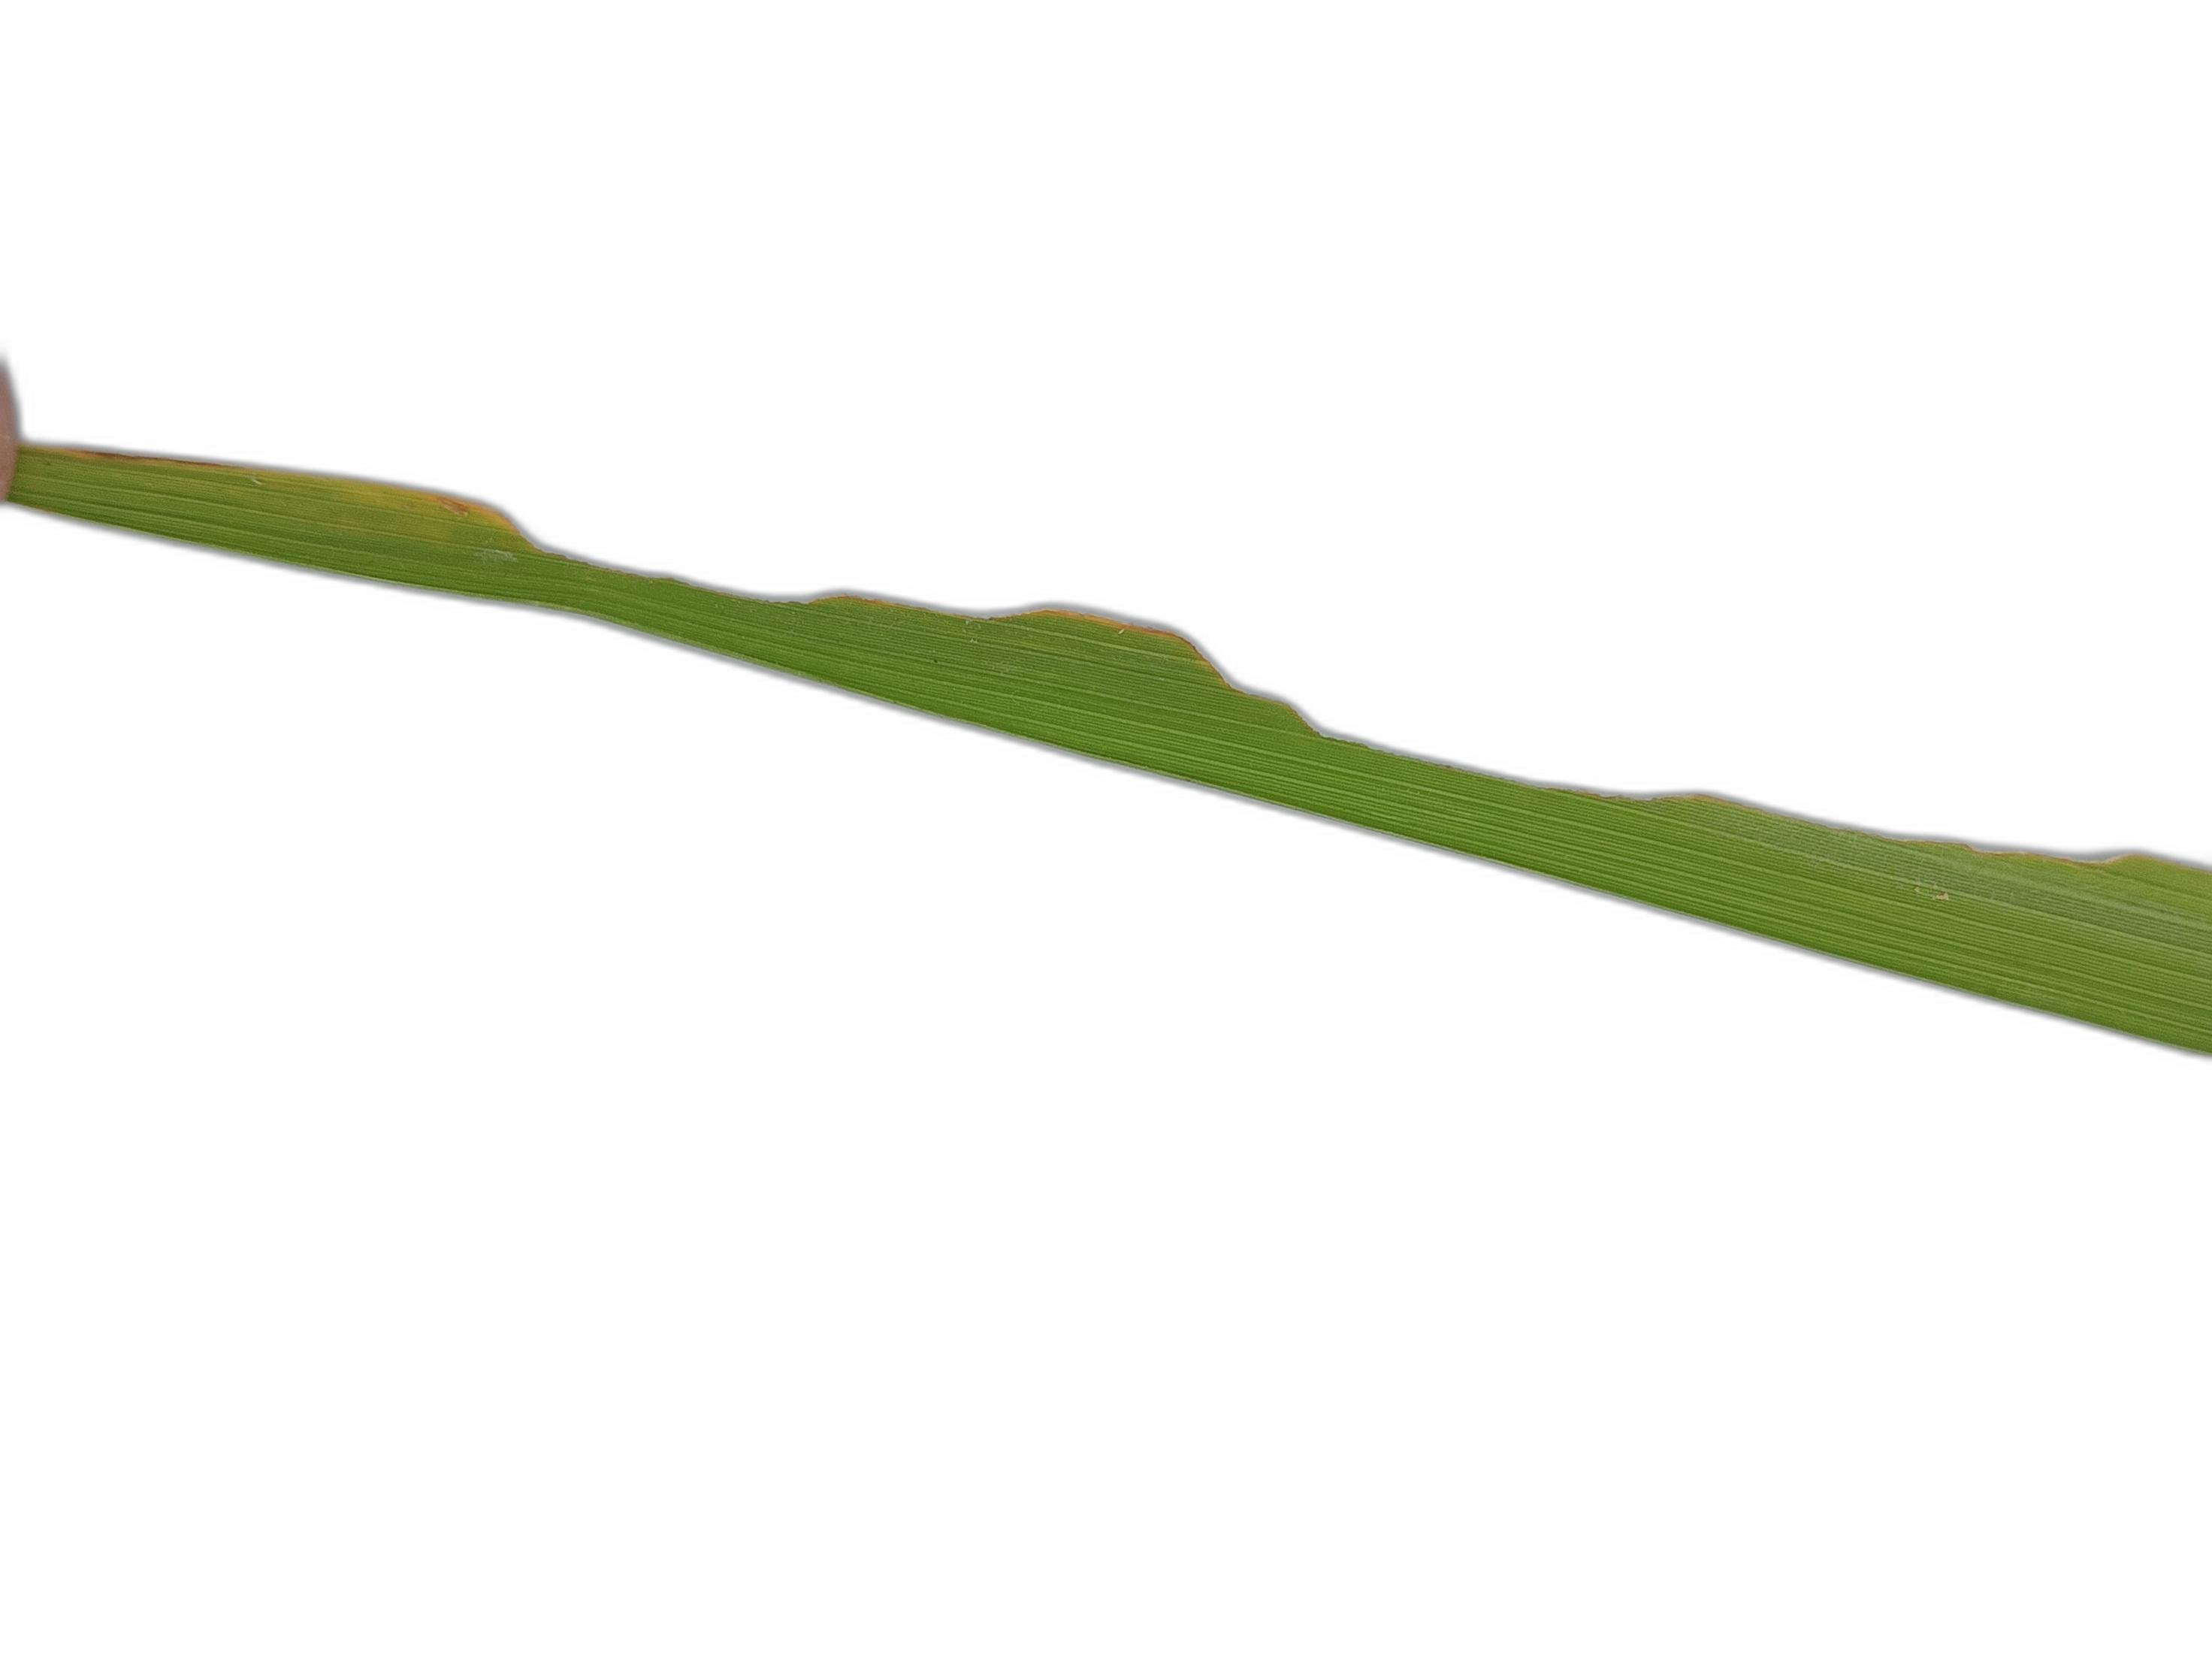
Label: Insect